N. Lalitha Bhanu

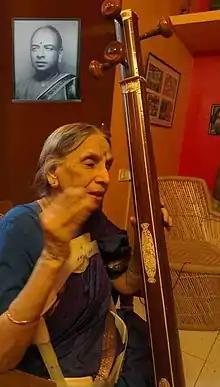
Carnatic vocalist

Lalitha Bhanu was a Carnatic singer. She has also sung a few songs for Malayalam and Tamil films as a playback singer.